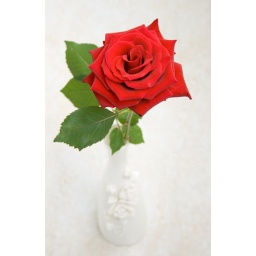
close-up beautiful red rose in a white vase